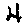
Label: 4